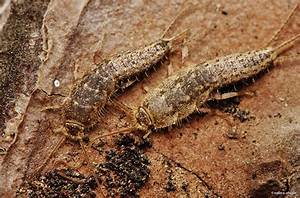
Label: spider